Álvaro d'Ors Pérez-Peix

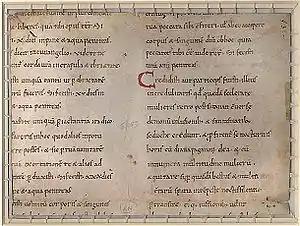
canon law, 11th c.

Throughout most of his academic career, d’Ors pursued his interest in specific local legal establishments known as fueros, related to municipalities, provinces, and regions. In 1946 he took part in Congreso Nacional de Derecho Civil in Zaragoza, where he delivered a lecture endorsing foral rights; it was indirectly aimed against homogenization and centralization, favored by the Francoist regime. He kept presenting his concept of subsidiarity as a form of foralism in articles, published later on. He advanced the concept systematically since the early 1960, when he entered Comisión Compiladora; it was a team which worked on codification of the Navarrese regional legislation, to be titled "Recopilación privada de las leyes del Derecho Civil de Navarra". The labors went on for a few years until their result was published in a series "Fuero Nuevo de Navarra" (1968-1971), endorsed by . In line with the Orsian idea, the Navarrese establishments were presented as derived from "autoridad" and as based on natural law. After the fall of Francoism d’Ors became a member of Consejo de Estudios de Derecho Navarro, entrusted with work on "Ley Orgánica de Reintegración y Amejoramiento del Fuero de Navarra"; however, in the early 1980s, the draft proposed by the council was rejected by the local self-government. Afterward, D’Ors focused on smaller territorial entities; he helped to complete "Ordenanzas del Valle de Salazar", a set of legal establishments specific for a Pyrenean community of the Salazar Valley.